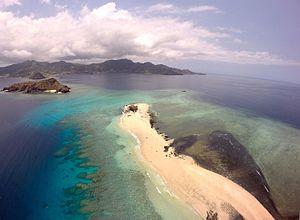
Survol drone des ilots choisils et prise de vue du récif frangeant. Un des plus dynamiques de l'île de Mayotte, département français depuis 2011
Cet article recense les îles de Mayotte.
Cet article recense les plages de Mayotte, département d'outre-mer français de l'Océan Indien.
Cet article recense les îles françaises.
Mayotte, officiellement nommée département de Mayotte, est à la fois une région insulaire française et un département de France d'outre-mer qui sont administrés dans le cadre d’une collectivité territoriale unique dirigée par le conseil départemental de Mayotte.